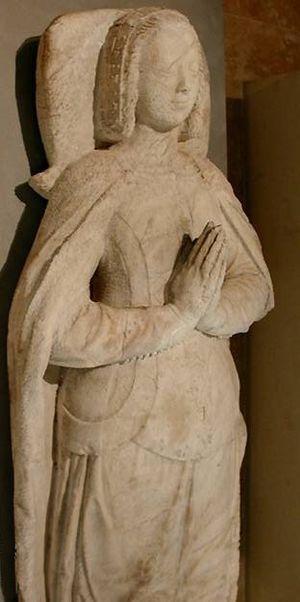
Gisant de Jeanne, fille de Philippe de Commynes, épouse de René de Brosse, comte de Penthièvre († 1514)